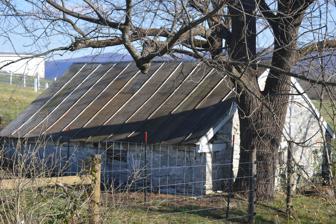
Building: Shenandoah County Farm
Country: United States of America
Year built: 1829
United States historic place Shenandoah County Farm U.S. National Register of Historic Places Virginia Landmarks Register One of the outbuildings Show map of Virginia Show map of the United States Location North side VA 654, 4,000 feet (1,200 m) east of the junction with US 11, near Maurertown, Virginia Coordinates 38°55′58″N 78°26′52″W / 38.93278°N 78.44778°W / 38.93278; -78.44778 Area 166.4 acres (67.3 ha) Built 1829 ( 1829 ) , c. 1850 Architectural style Federal NRHP reference No. 93001122 VLR No. 085-0086 Significant dates Added to NRHP October 29, 1993 Designated VLR August 18, 1993 Shenandoah County Farm , also known as the Shenandoah County Almshouse and Beckford Parish Glebe Farm, is a historic almshouse and poor farm located near Maurertown , Shenandoah County, Virginia . The almshouse was built in 1829, and is a large, brick Federal style institutional building.  It consists of a two-story, five-bay central section flanked by one-story, eight-bay, flanking wings. A nearly identical building is at the Frederick County Poor Farm . A two-story, rear kitchen wing was added about 1850.  Also on the property are the contributing stone spring house , a large modern frame barn (1952), a frame meat house (1894), a cemetery, and a portion of an American Civil War encampment site, occupied by Union troops prior to the Battle of Tom's Brook . It was listed on the National Register of Historic Places in 1993. It was destroyed by fire in the early morning of April 13, 2014. References